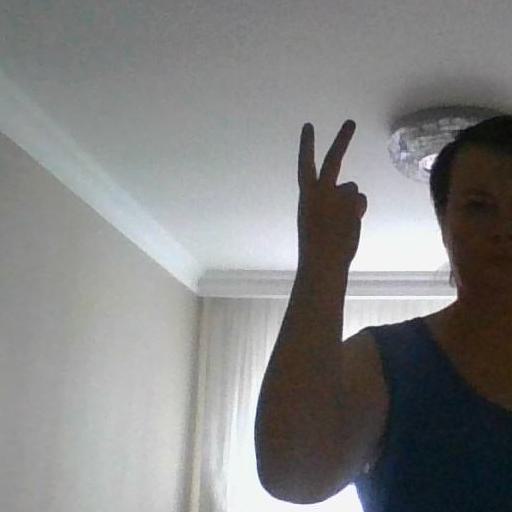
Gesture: peace_inverted